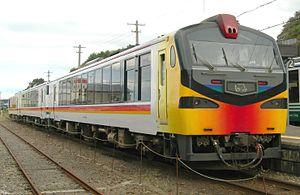
La ligne Gonō est une ligne ferroviaire exploitée par la East Japan Railway Company, dans les préfectures d'Akita et Aomori au Japon. Elle relie la gare de Higashi-Noshiro à Noshiro à la gare de Kawabe à Inakadate.